Andrew Vaughn

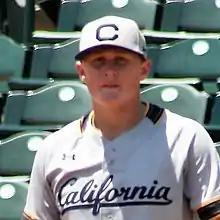
Vaughn with the Cal Golden Bears in 2019

Andrew Clayton Vaughn (born April 3, 1998) is an American professional baseball first baseman for the Milwaukee Brewers of Major League Baseball (MLB). He has previously played in MLB for the Chicago White Sox. Vaughn played college baseball for the California Golden Bears, and won the Golden Spikes Award in 2018. He was selected by the White Sox in the first round of the 2019 MLB draft and made his MLB debut in 2021.